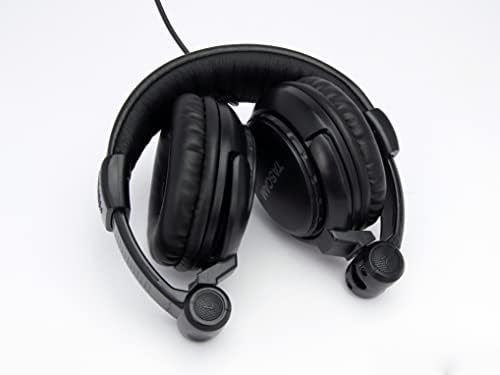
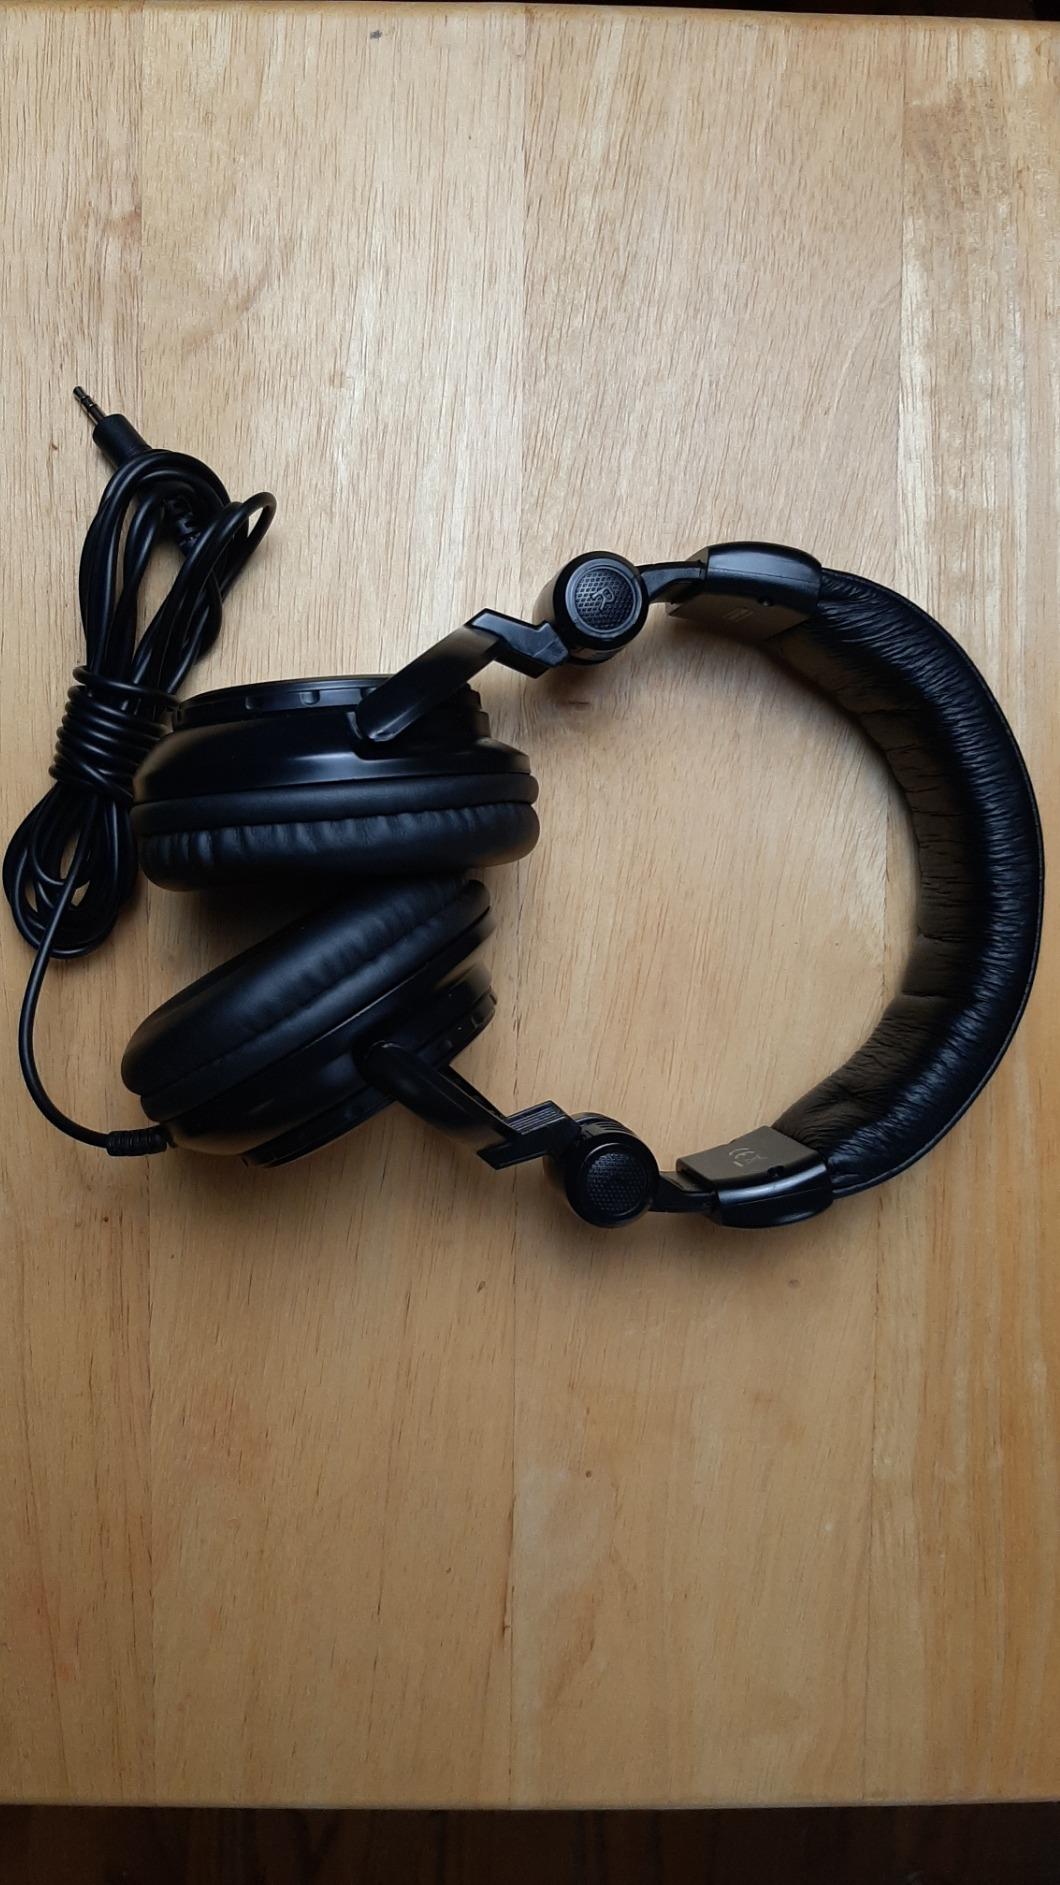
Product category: headphones
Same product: yes